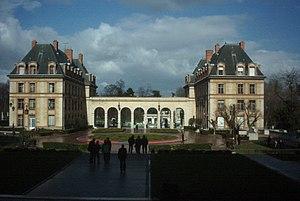
Le logement étudiant est un type de logement spécialement dévolu à la catégorie de la population qui poursuit des études supérieures et englobe principalement les résidences ou cités universitaires et les résidences privées louées par leurs propriétaires exclusivement à des étudiants.